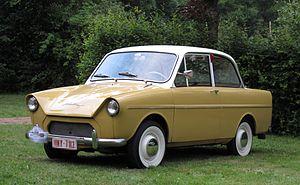
La Daf 600 est la première automobile du constructeur d'origine néerlandaise DAF.